65th Oregon Legislative Assembly

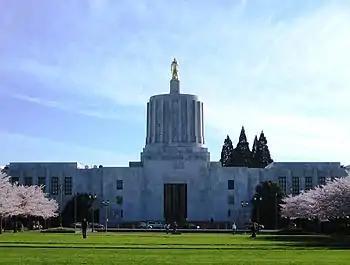
The legislature took place in the Oregon State Capitol, seen here in 2007

The 65th Oregon Legislative Assembly was the legislative session of the Oregon Legislative Assembly that convened on January 9 and adjourned July 4, 1989.